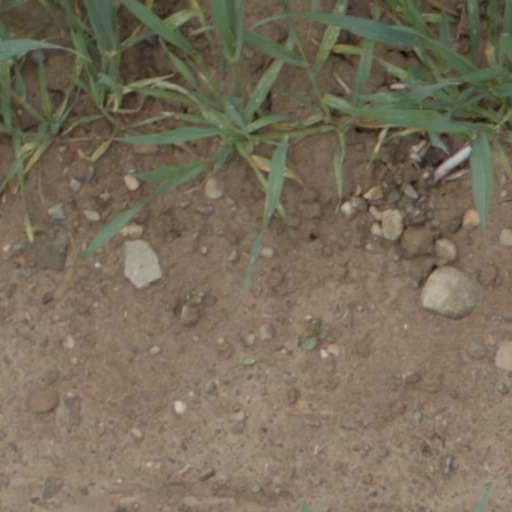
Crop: wheat